Steve Owens (Arizona politician)

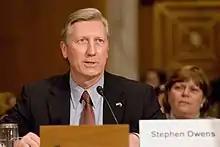
Owens testifying at his 2009 confirmation hearing

Owens was born on August 19, 1955, in Memphis, Tennessee to Milburne (1924–1995), a truck driver, and Maxine Neal Owens (1932–2019), who worked at Sears. He attended Messick High School, where he was elected by his peers as president of the class of 1973. Later, he was accepted into Brown University on an academic scholarship. While there, was an active member of the Undergraduate Council of Students, the school's student government. He won election as vice president in 1976 and as president the following year.